Saint-Romain-sur-Gironde

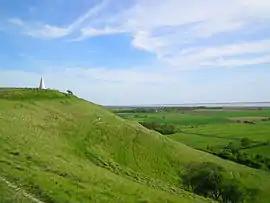
Butte de Beaumont

Saint-Romain-sur-Gironde (literally "Saint-Romain on Gironde") is a former commune in the Charente-Maritime department in southwestern France. On 1 January 2018, it was merged into the commune of Floirac.